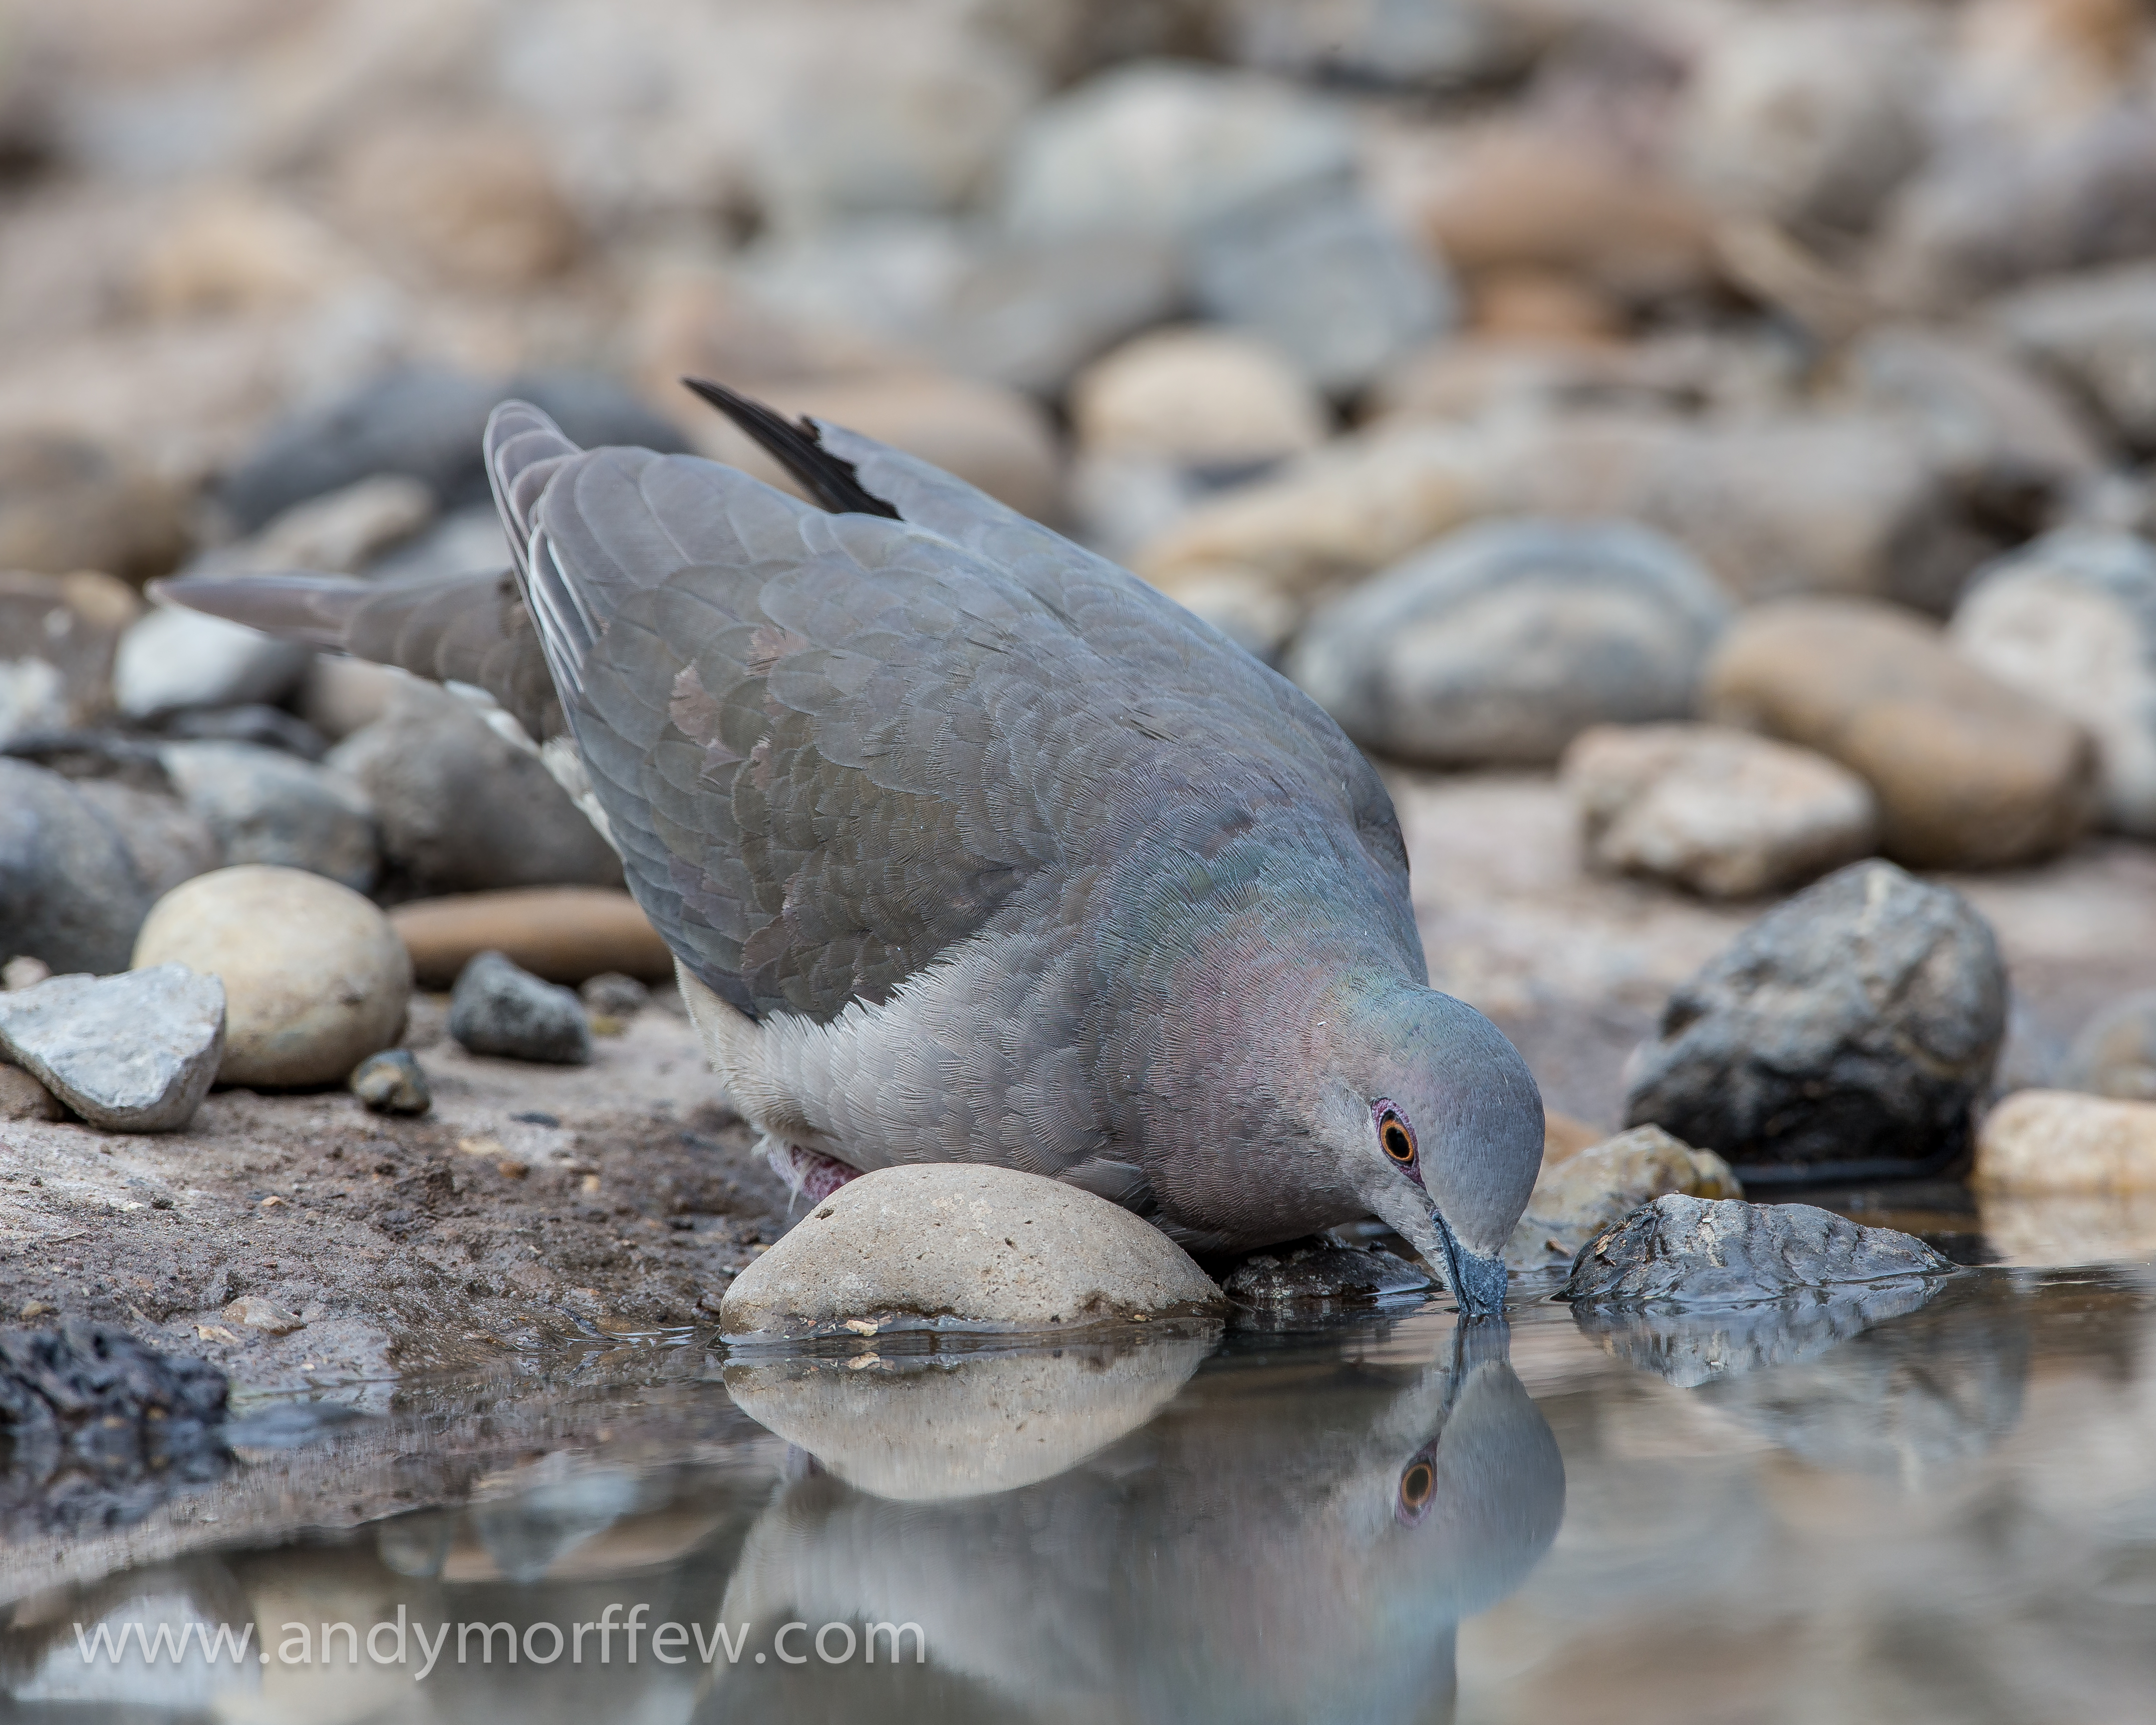
bird, wildlife, fauna, close up, drinking, vertebrate, texas, andymorffew, morffew, whitetippeddove, perching bird